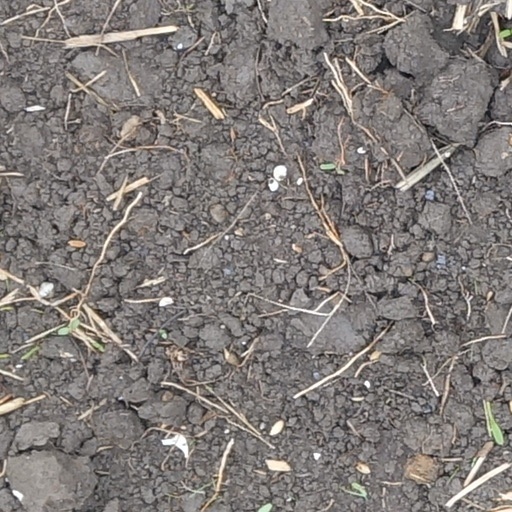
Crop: wheat